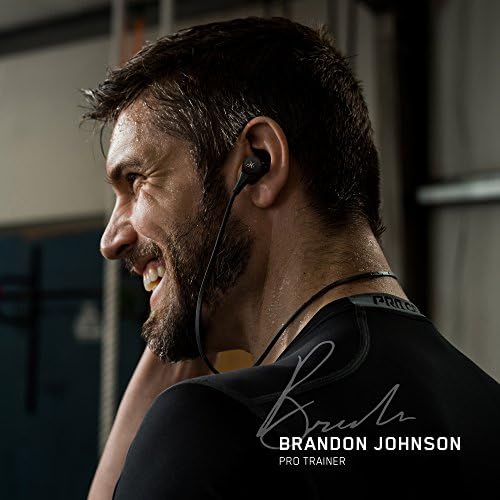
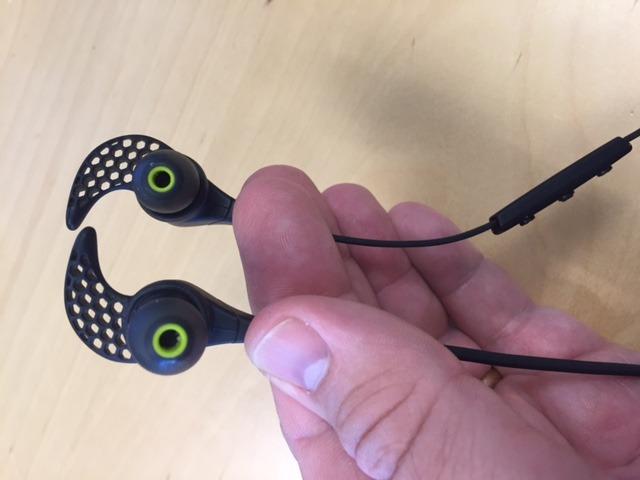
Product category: headphones
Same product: yes